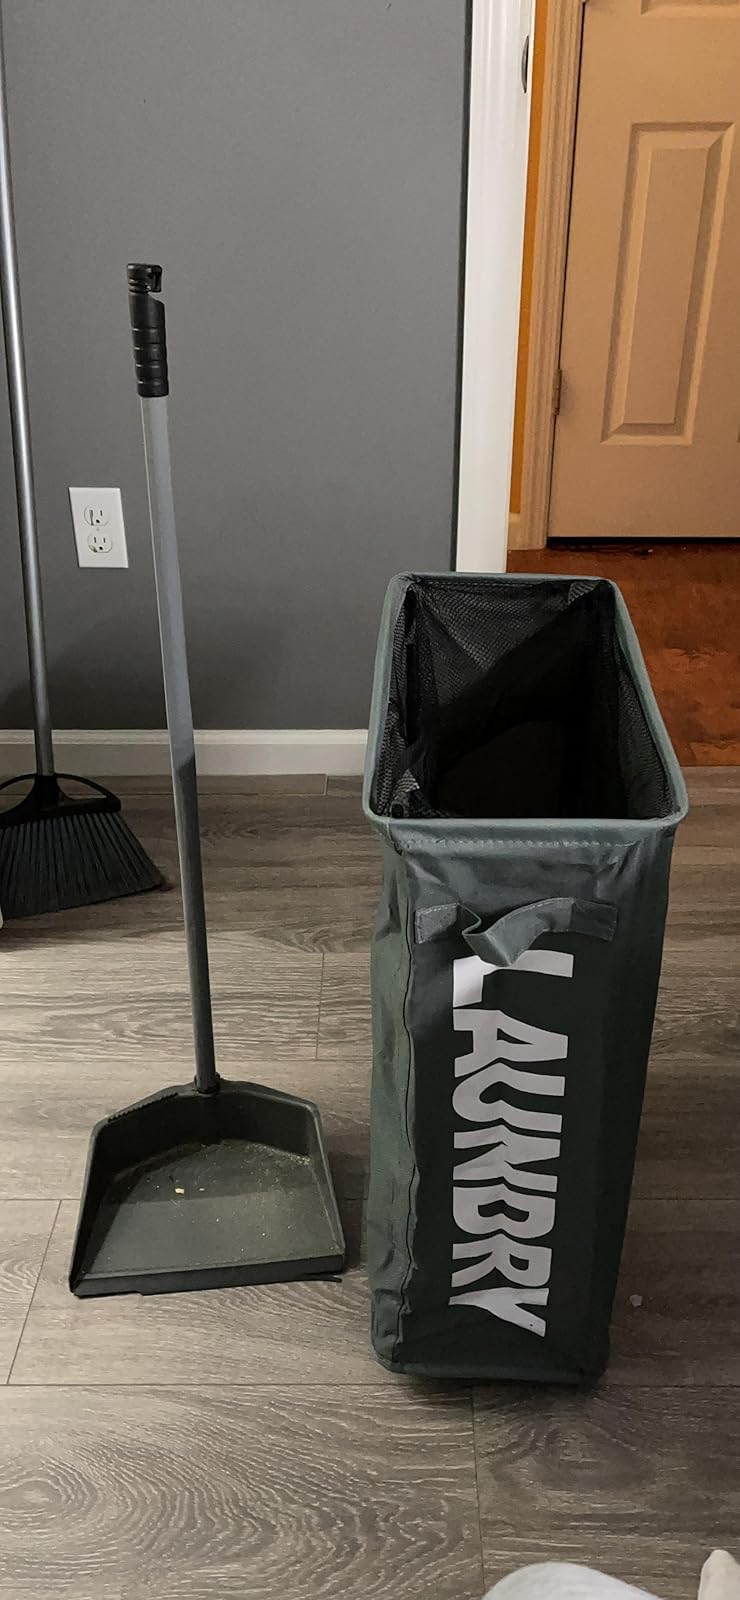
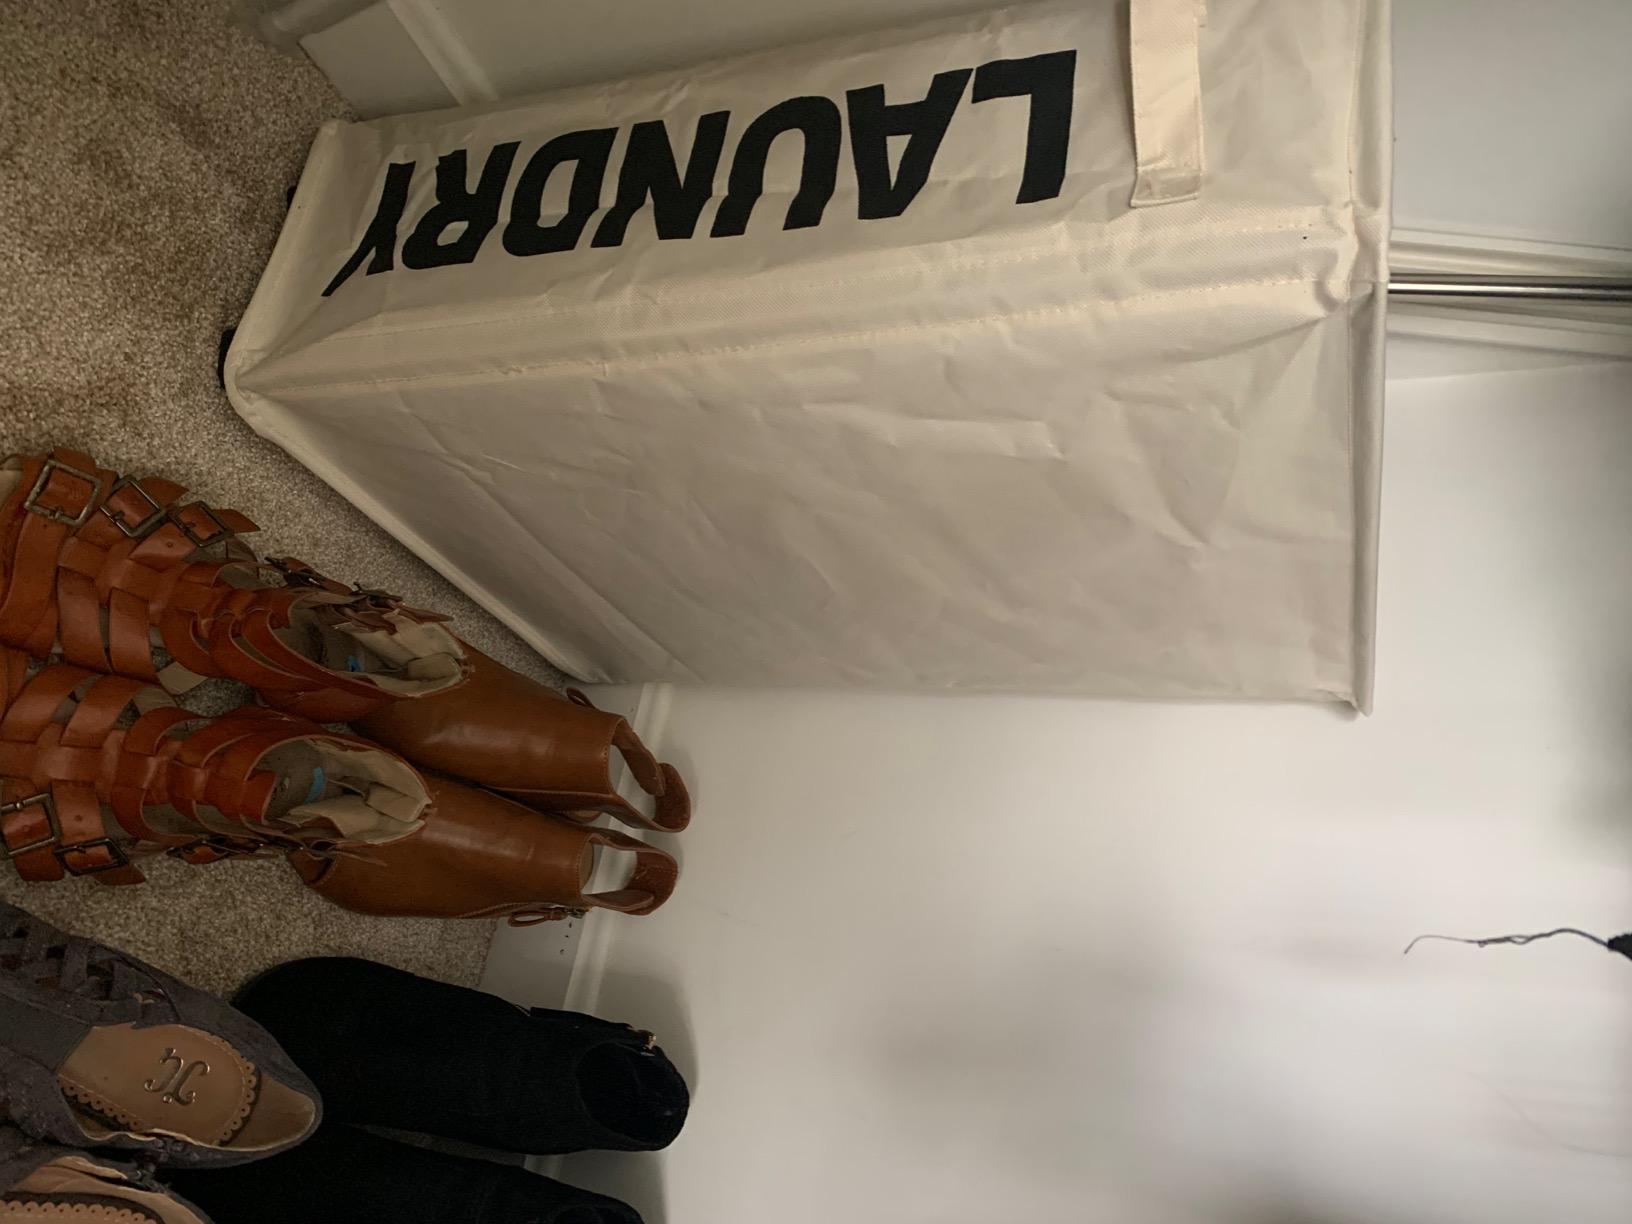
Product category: items_hamper
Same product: no